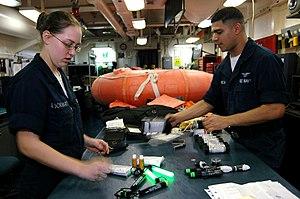
Un kit de survie est un paquet contenant un ensemble d'outils et de fournitures préparé et accessible pour aider à la survie en cas de situations d'isolement ou d'urgence. Le kit peut être de tailles et de compositions variées suivant le risque encouru et la charge possible.